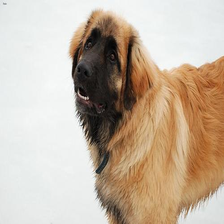
Species: dog
Breed: leonberger